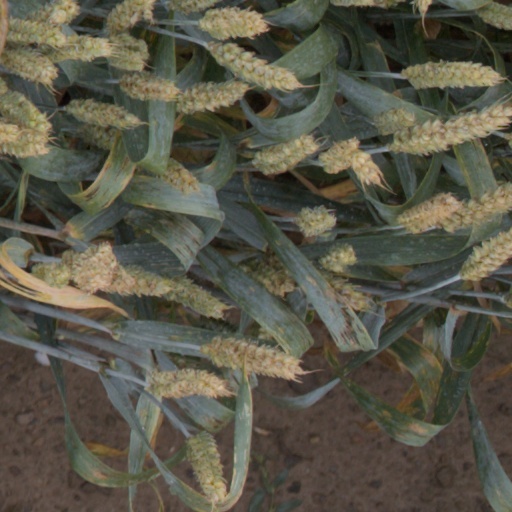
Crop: wheat